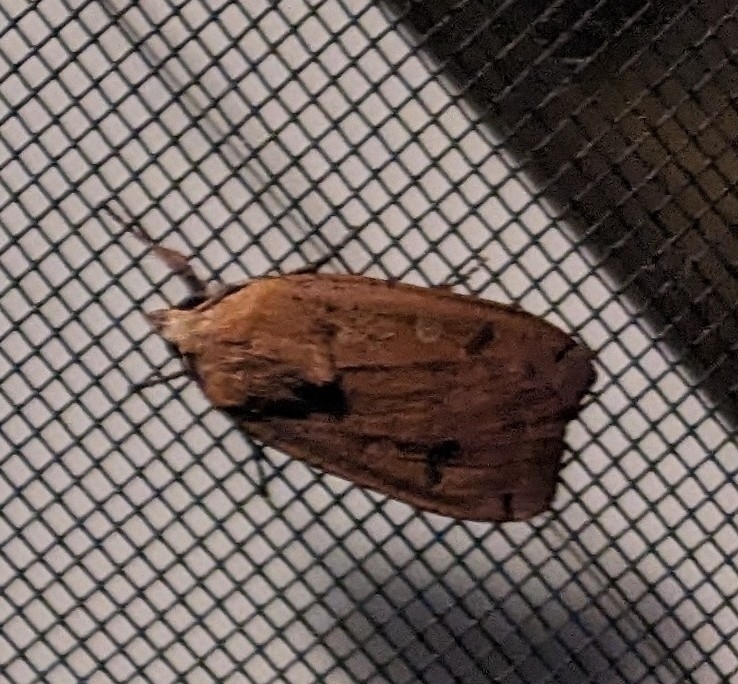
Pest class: cutworms